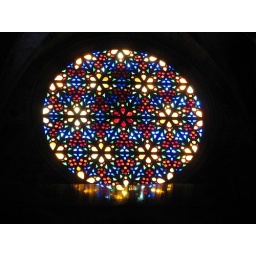
The Cathedral in Palma has the biggest stained glass window in Europe.